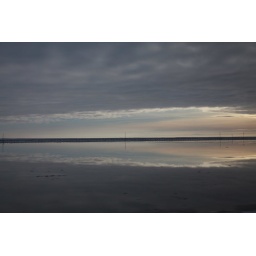
Pictures of this beautiful reflection of the sky and the water in Utah.